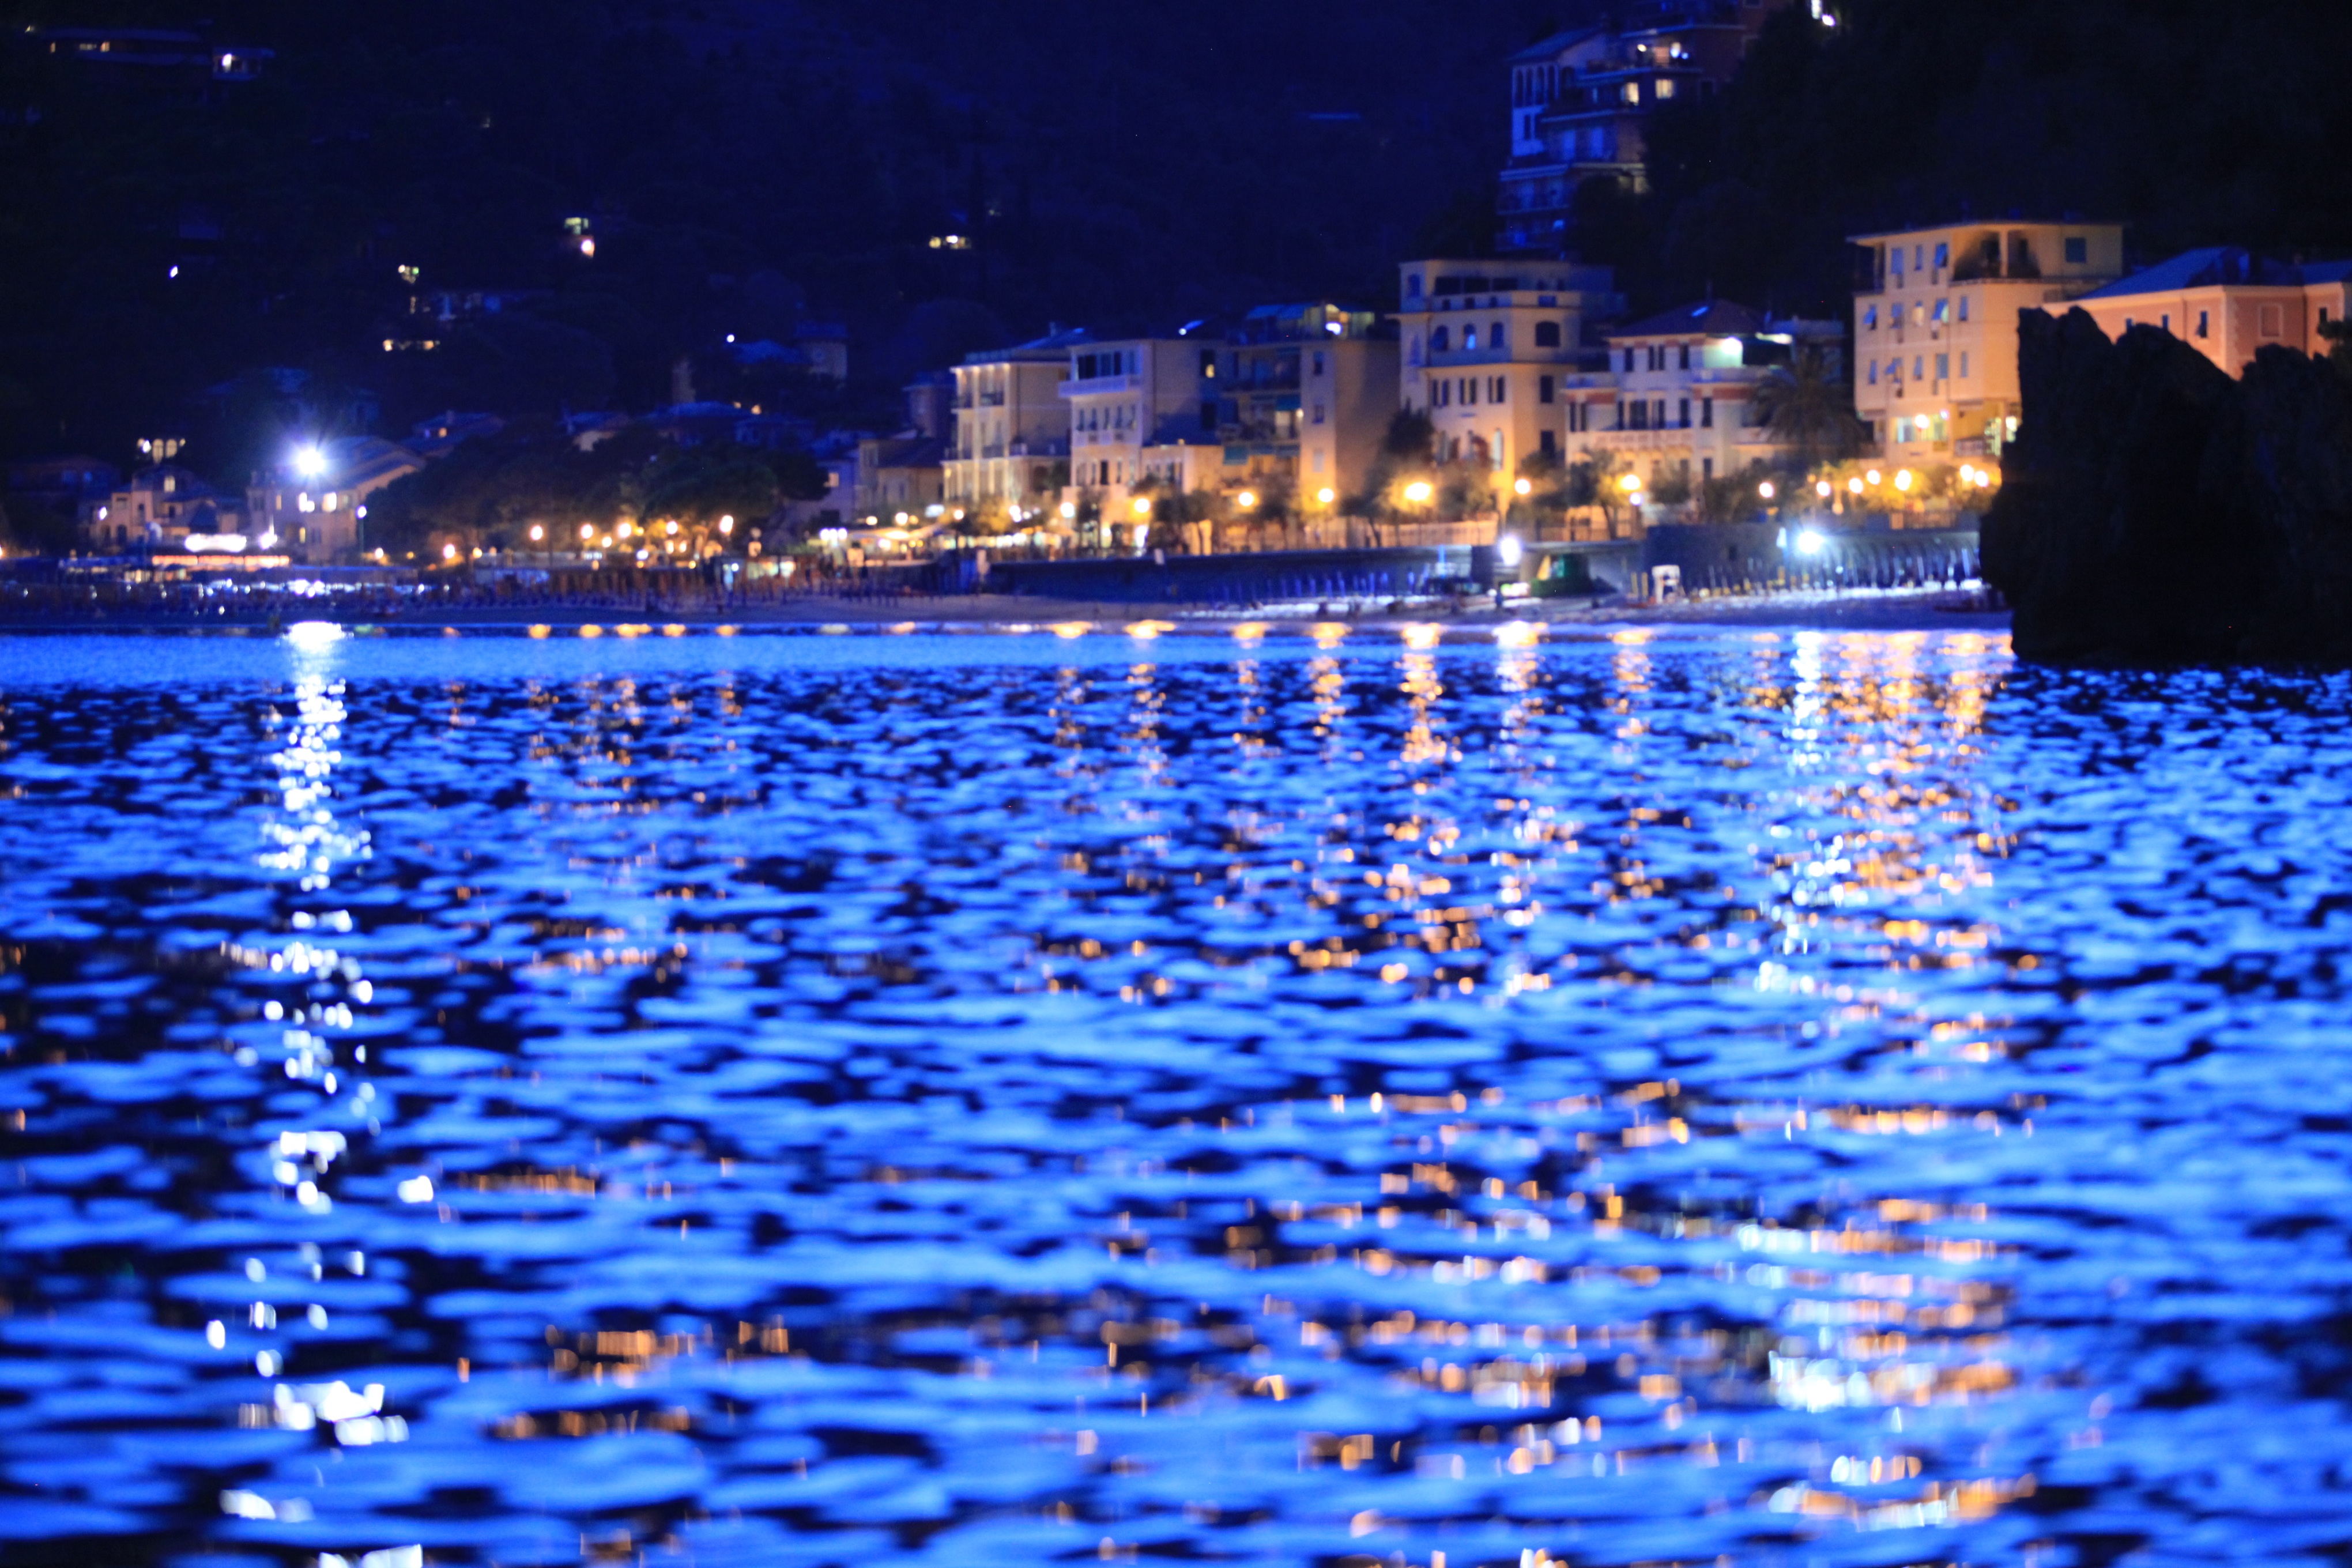
dock, night, reflection, marina